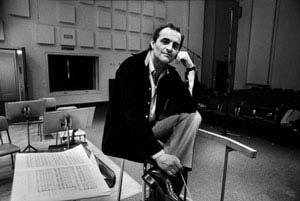
Charles Dutoit
Cet article traite des événements qui se sont produits durant l'année 2002 au Québec.
Charles Dutoit, né le 7 octobre 1936 à Lausanne, est un chef d'orchestre suisse. Il a occupé le poste de directeur musical de l'Orchestre symphonique de Montréal de 1977 à 2002